Virtual reality

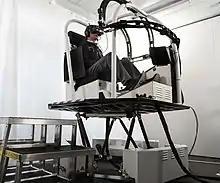
Robinson R22 Virtual Reality Training Device developed by Loft Dynamics

In 2021, EASA approved the first Virtual Reality-based Flight Simulation Training Device. The device, made by Loft Dynamics for rotorcraft pilots, enhances safety by opening up the possibility of practicing risky maneuvers in a virtual environment. This addresses a key risk area in rotorcraft operations, where statistics show that around 20% of accidents occur during training flights.